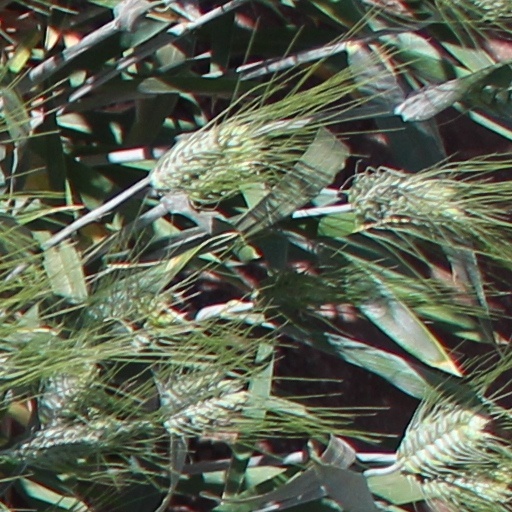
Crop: wheat